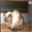
Label: cat